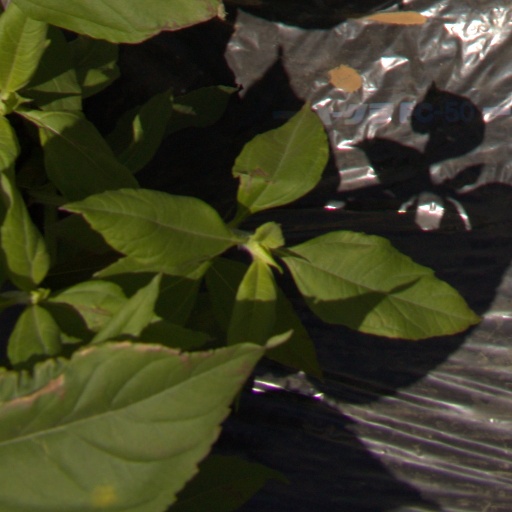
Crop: Jerusalem artichoke